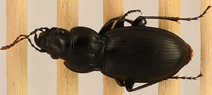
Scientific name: Cyclotrachelus torvus
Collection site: Northern Great Plains Research Laboratory NEON (NOGP), plot NOGP_012